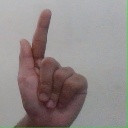
अक्षर: ळ